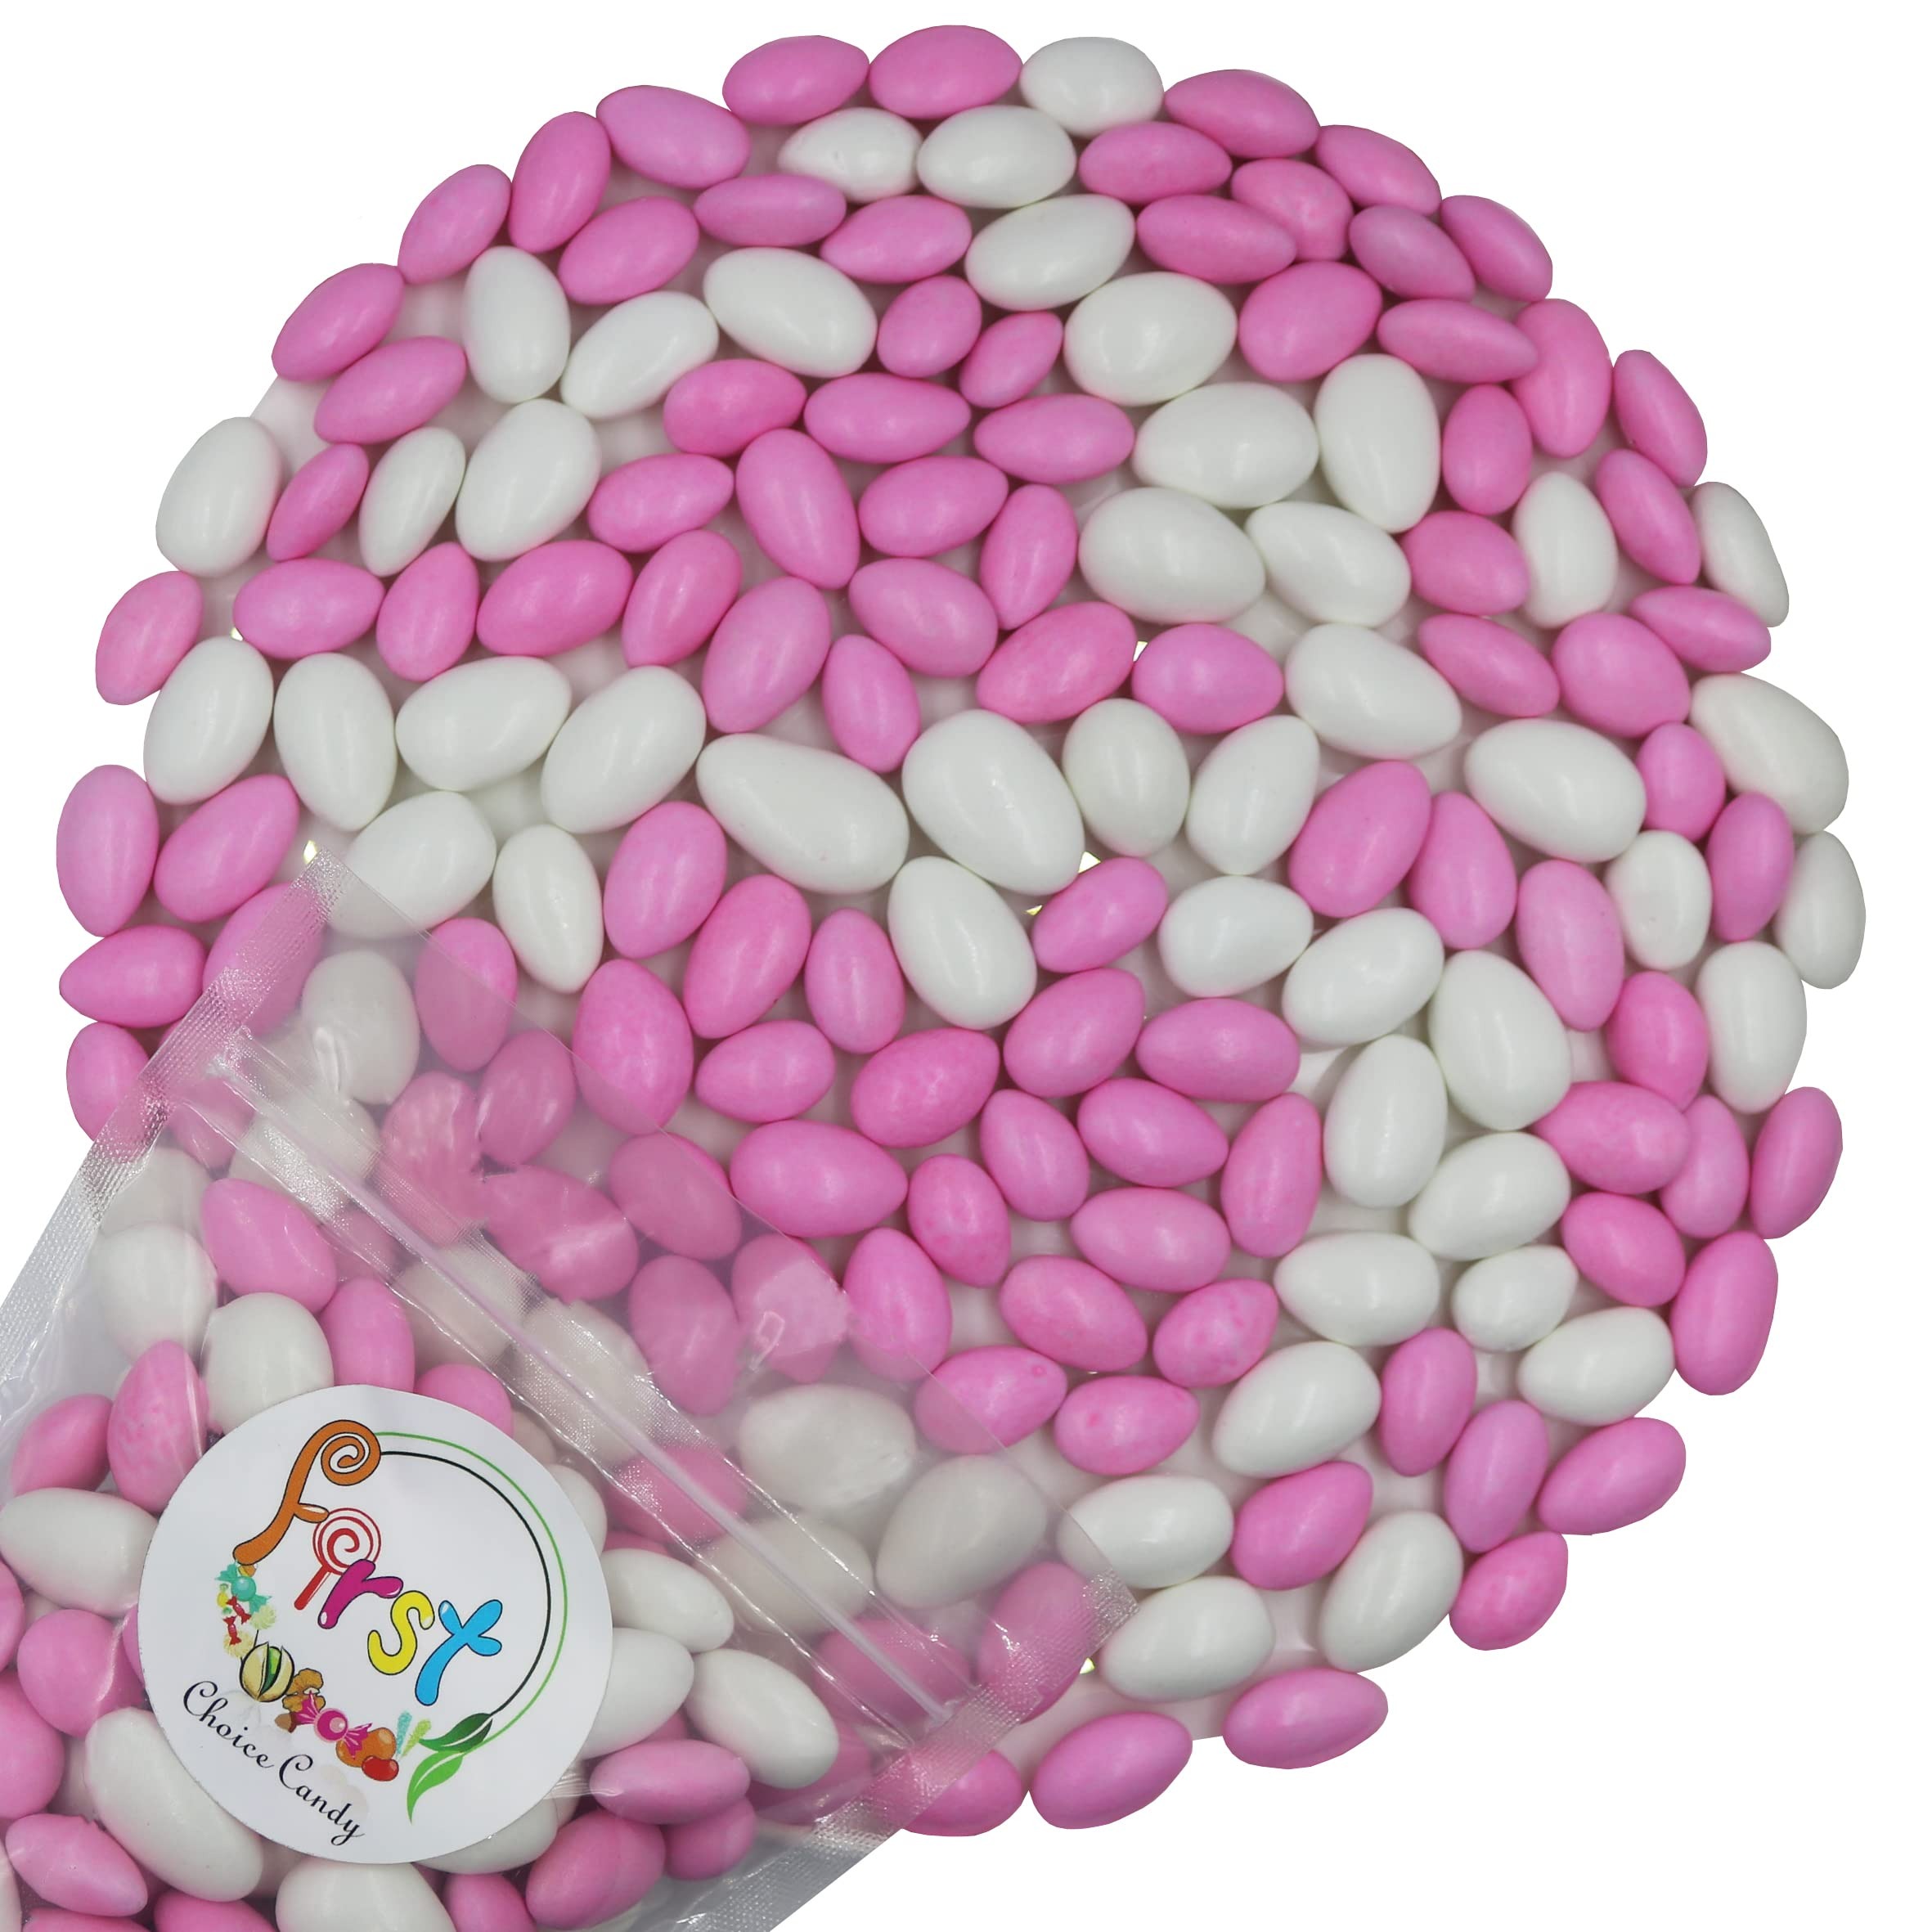
Item Name: FirstChoiceCandy Jordan Almonds (1 Pound, Pastel Pink & White)
Bullet Point 1: Can be used as decorative, symbolic, or for plain pure enjoyment.
Bullet Point 2: Delicious almonds in a crunchy sweet shell.
Bullet Point 3: Guaranteed fresh - Meeting and Exceeding Industry Standards in Quality.
Bullet Point 4: Perfect Gift for Holiday, Birthday, Get well, Anniversary,Condolences,Celebration.
Product Description: White Jordan almonds are a classic wedding candy. These extra fine Jordan almonds start with California almonds that are roasted slightly and covered in a white candy coating. <p> <b>Legal Disclaimer:<b></p> <p>Product repackaged from bulk packaging, in a facility that also processes peanut, tree nuts, wheat, soy and milk products.</p>
Value: 1.0
Unit: Count

Price: 13.99